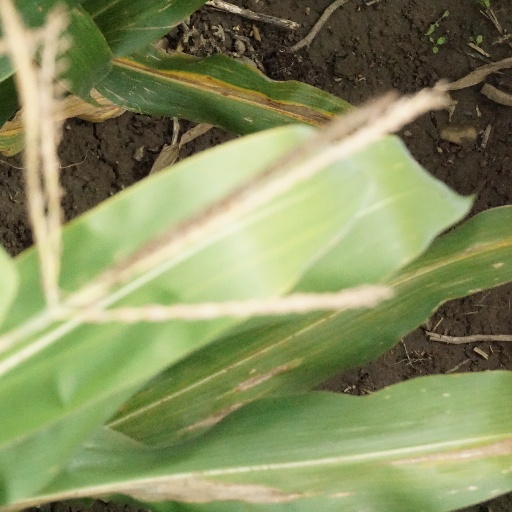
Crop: maize; corn